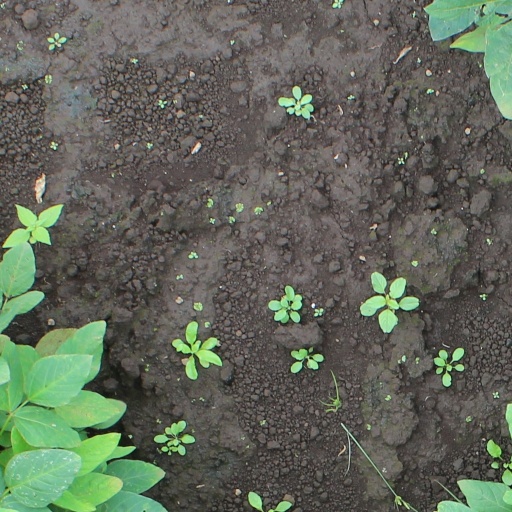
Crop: soybean